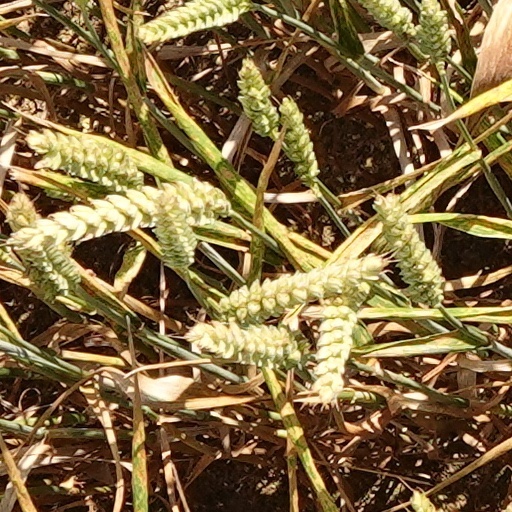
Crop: wheat